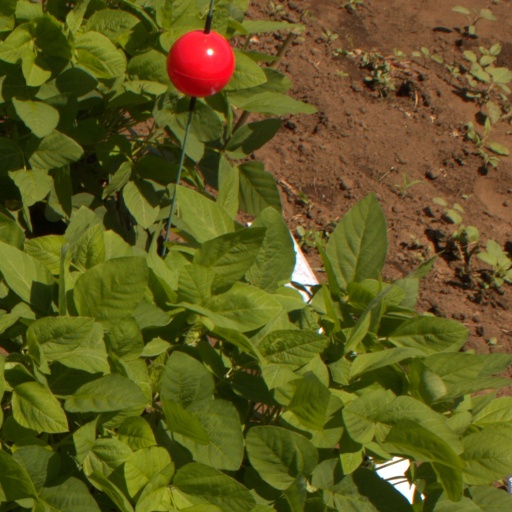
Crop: soybean